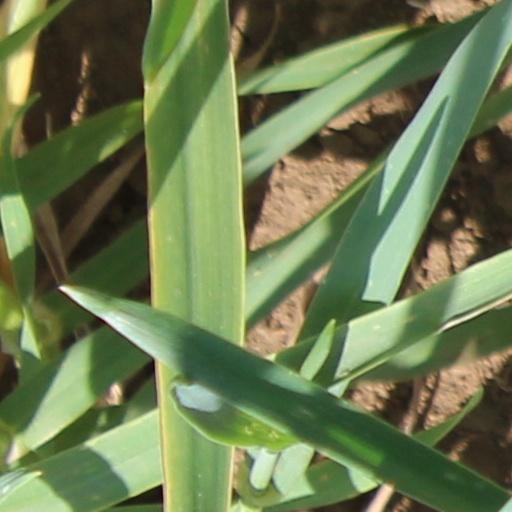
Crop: wheat